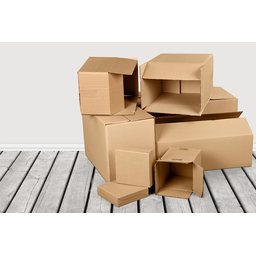
Label: cardboard